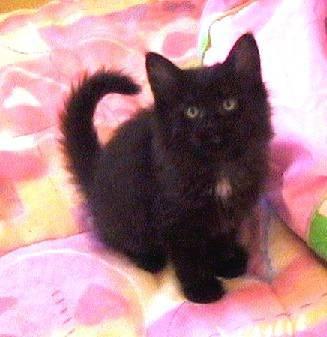
cat